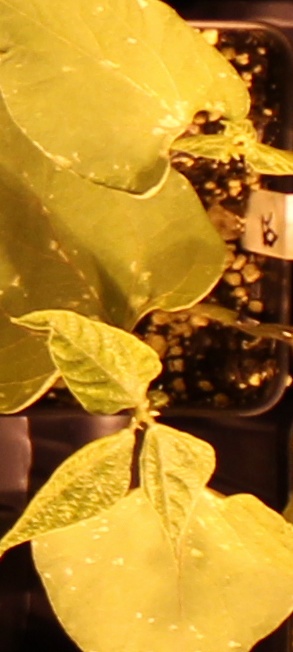
Label: Blackbean